Sydney Brown (American football)

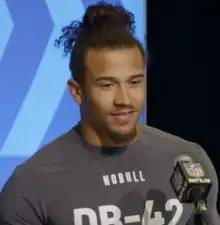
Brown at the 2023 NFL Combine

Sydney Brown (born March 21, 2000) is a Canadian professional American football safety for the Philadelphia Eagles of the National Football League (NFL). He played college football for the Illinois Fighting Illini.